Australia–New Zealand soccer rivalry

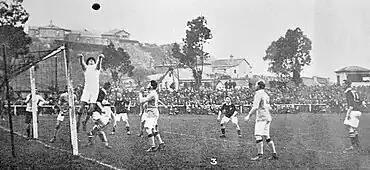
The first Australia team playing New Zealand in 1922

Both Australia and New Zealand's first official internationals were played against each other during the Australian 1922 tour of New Zealand. They played three matches at Carisbrook in Dunedin, Athletic Park in Wellington, and Auckland Domain. The results were two 3–1 wins to New Zealand and a 1–1 draw in Wellington. New Zealand would go on to win four of the first six matches with Australia picking up one win in the first game between the teams in Australia. From 1923 to 1954, the sides played for the "Soccer Ashes" trophy, a razor case carried by a former Private serving in the Gallipoli campaign, containing the ashes of cigars smoked by the teams' captains, Alex Gibb and George Campbell, after the sides first international series in 1923.